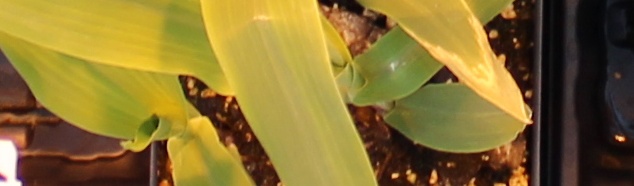
Label: Corn